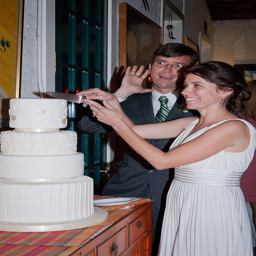
A newly married couple cutting a wedding cake.
A woman cutting into a cake with a knife.
A man and woman making a cut into a wedding cake
Woman cutting the cake on her wedding day with husband at side.
A woman is getting ready to slice a wedding cake with a knife.